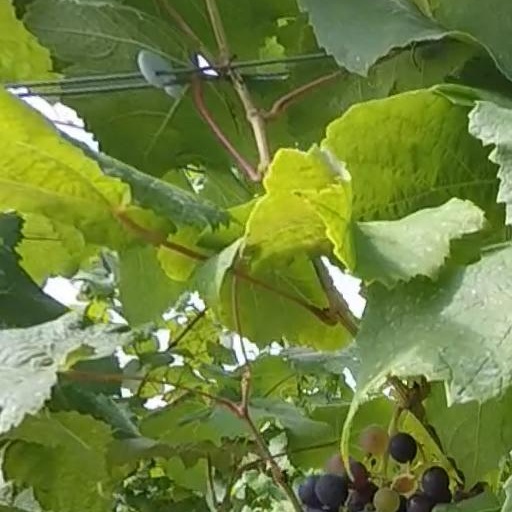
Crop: grape